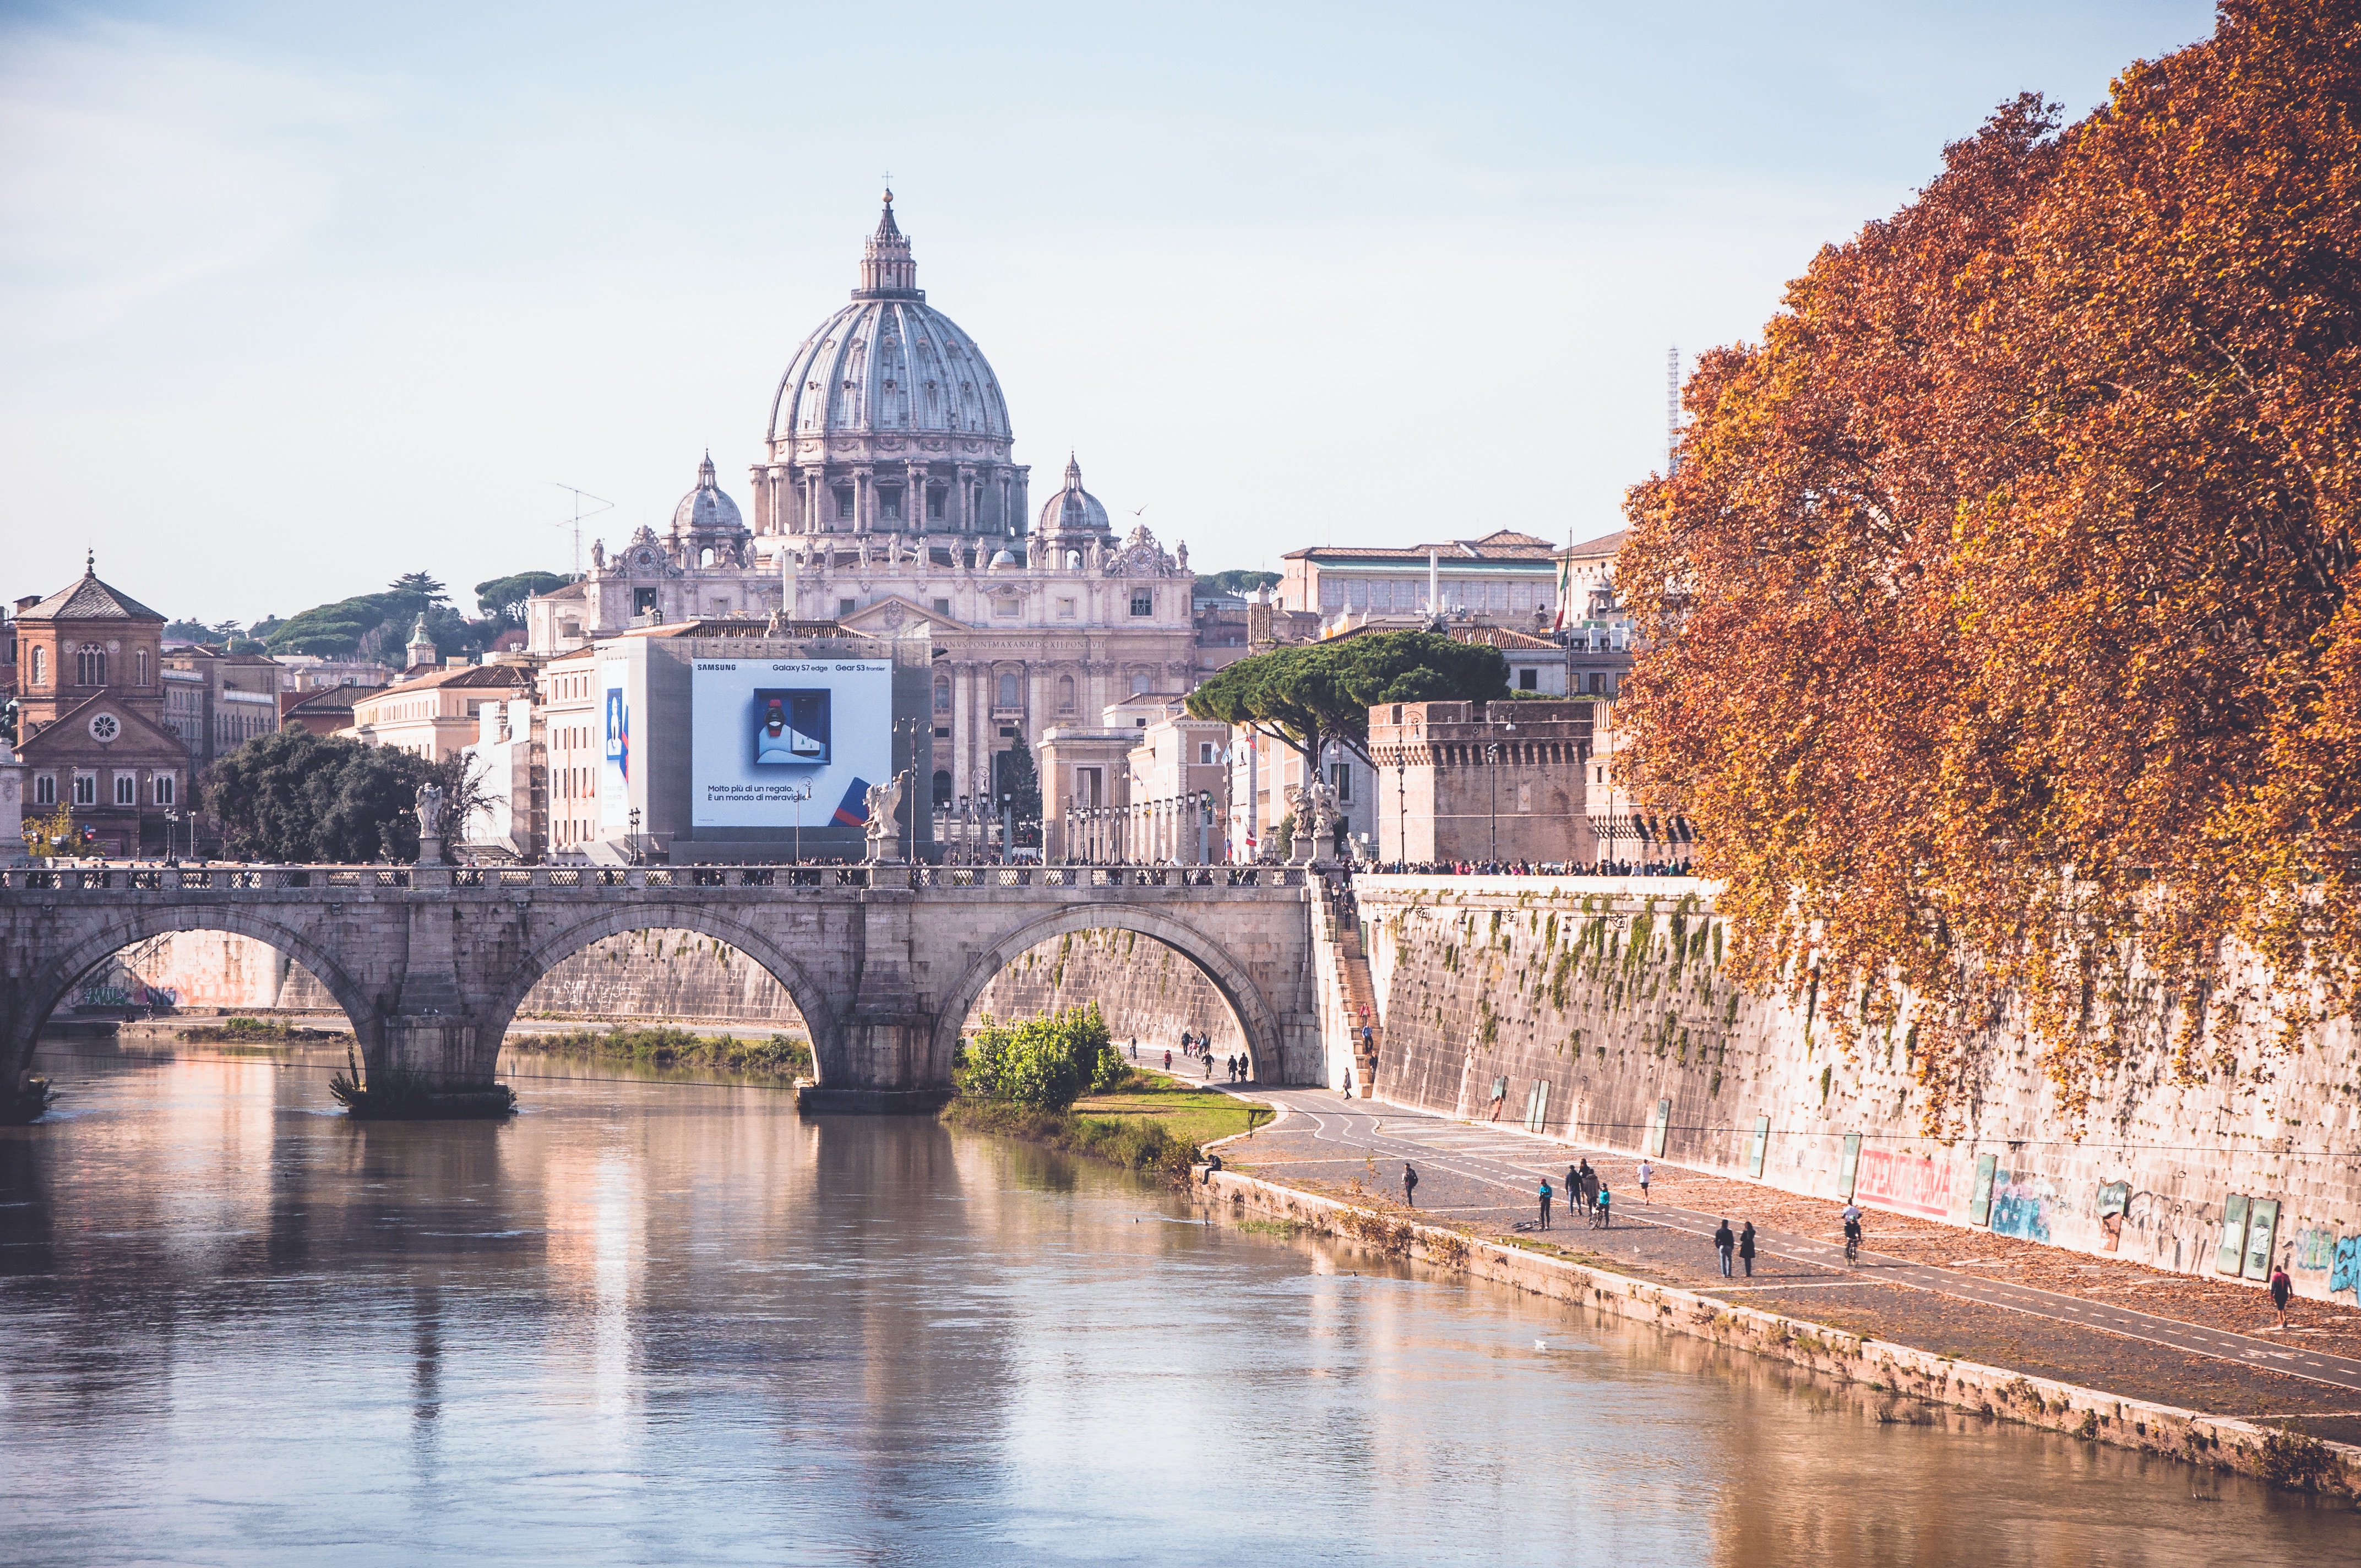
bridge, town, palace, city, river, canal, cityscape, travel, reflection, landmark, tourism, waterway, place of worship, human settlement